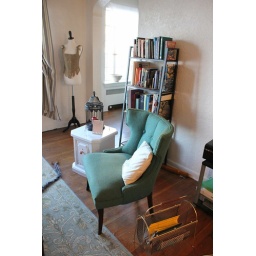
Denver Apartment Shots - Still very much a work in progress, but displays the painted desk and side table